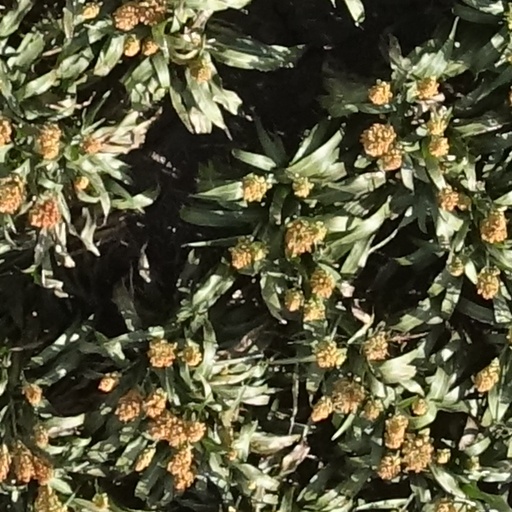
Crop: sorghum